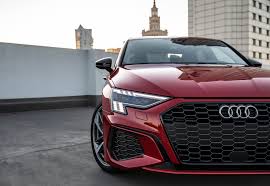
Label: noambulance